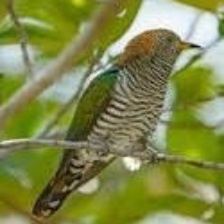
Species: AFRICAN EMERALD CUCKOO
Scientific name: CHRYSOCOCCYX CUPREUS